Warfare in pre-colonial Philippines

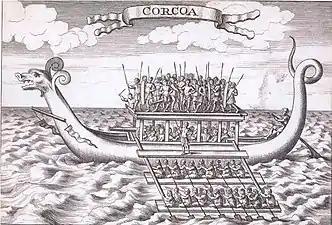

In the Battle of Bangkusay Channel on 1571, a Spanish chronicler mentioned that the native warships was equipped with one or two culverins, probably mistaken the due to lack of knowledge on native names.